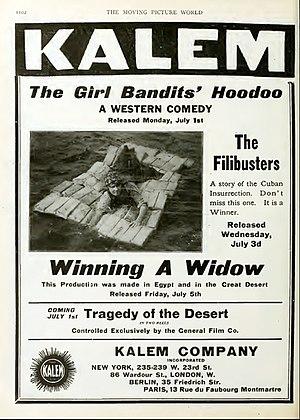
Winning a Widow est un film américain sorti en 1912, réalisé en Égypte, durant l'hiver 1912 par Sidney Olcott avec Jack J. Clark et Gene Gauntier dans les rôles principaux.